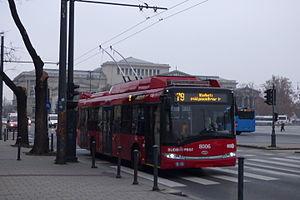
Le trolleybus de Budapest dessert essentiellement le centre-ville de Budapest. Il est exploité par la société publique Budapesti Közlekedési Zrt.. Inauguré le 21 décembre 1949 par Kálmán Pongrácz, jour de l'anniversaire de Joseph Staline, la numérotation de sa première ligne à partir de 70 est une référence explicite à l'âge du dictateur russe.